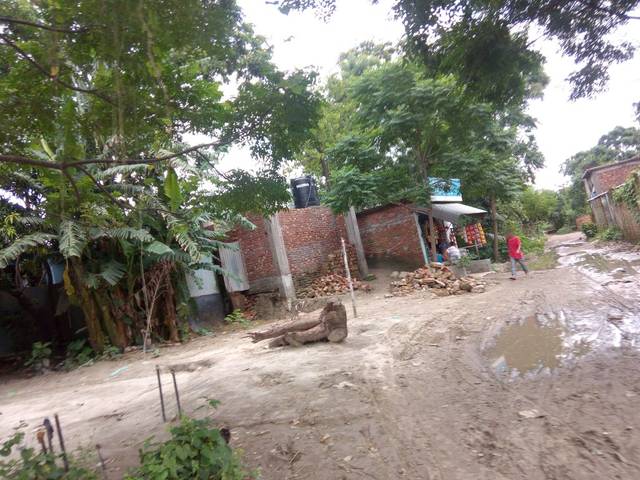
Region: Bangladesh
Coordinates: 23.735, 90.35